Death of Tūheitia

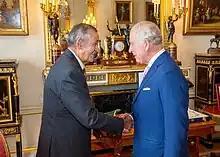
Tūheitia with Charles III in London in 2023, the year before his death

Tūheitia, the Māori King and leader of the Kīngitanga, died on 30 August 2024 at the age of 69. The King had been recovering in hospital from an unsuccessful cardiac surgery. His death came less than two weeks after hosting his eighteenth koroneihana, the annual celebration of his coronation. As the Māori monarchy is not hereditary by right, leaders of tribes associated with the Kīngitanga gathered to elect Tūheitia's successor during his tangihanga (funeral rites), which lasted five days. Tūheitia was succeeded by his daughter, Nga wai hono i te po, who was raised to the throne on the final day of his tangi.